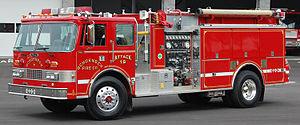
Schoeneck est une census-designated place dans le comté de Lancaster en Pennsylvanie aux États-Unis.